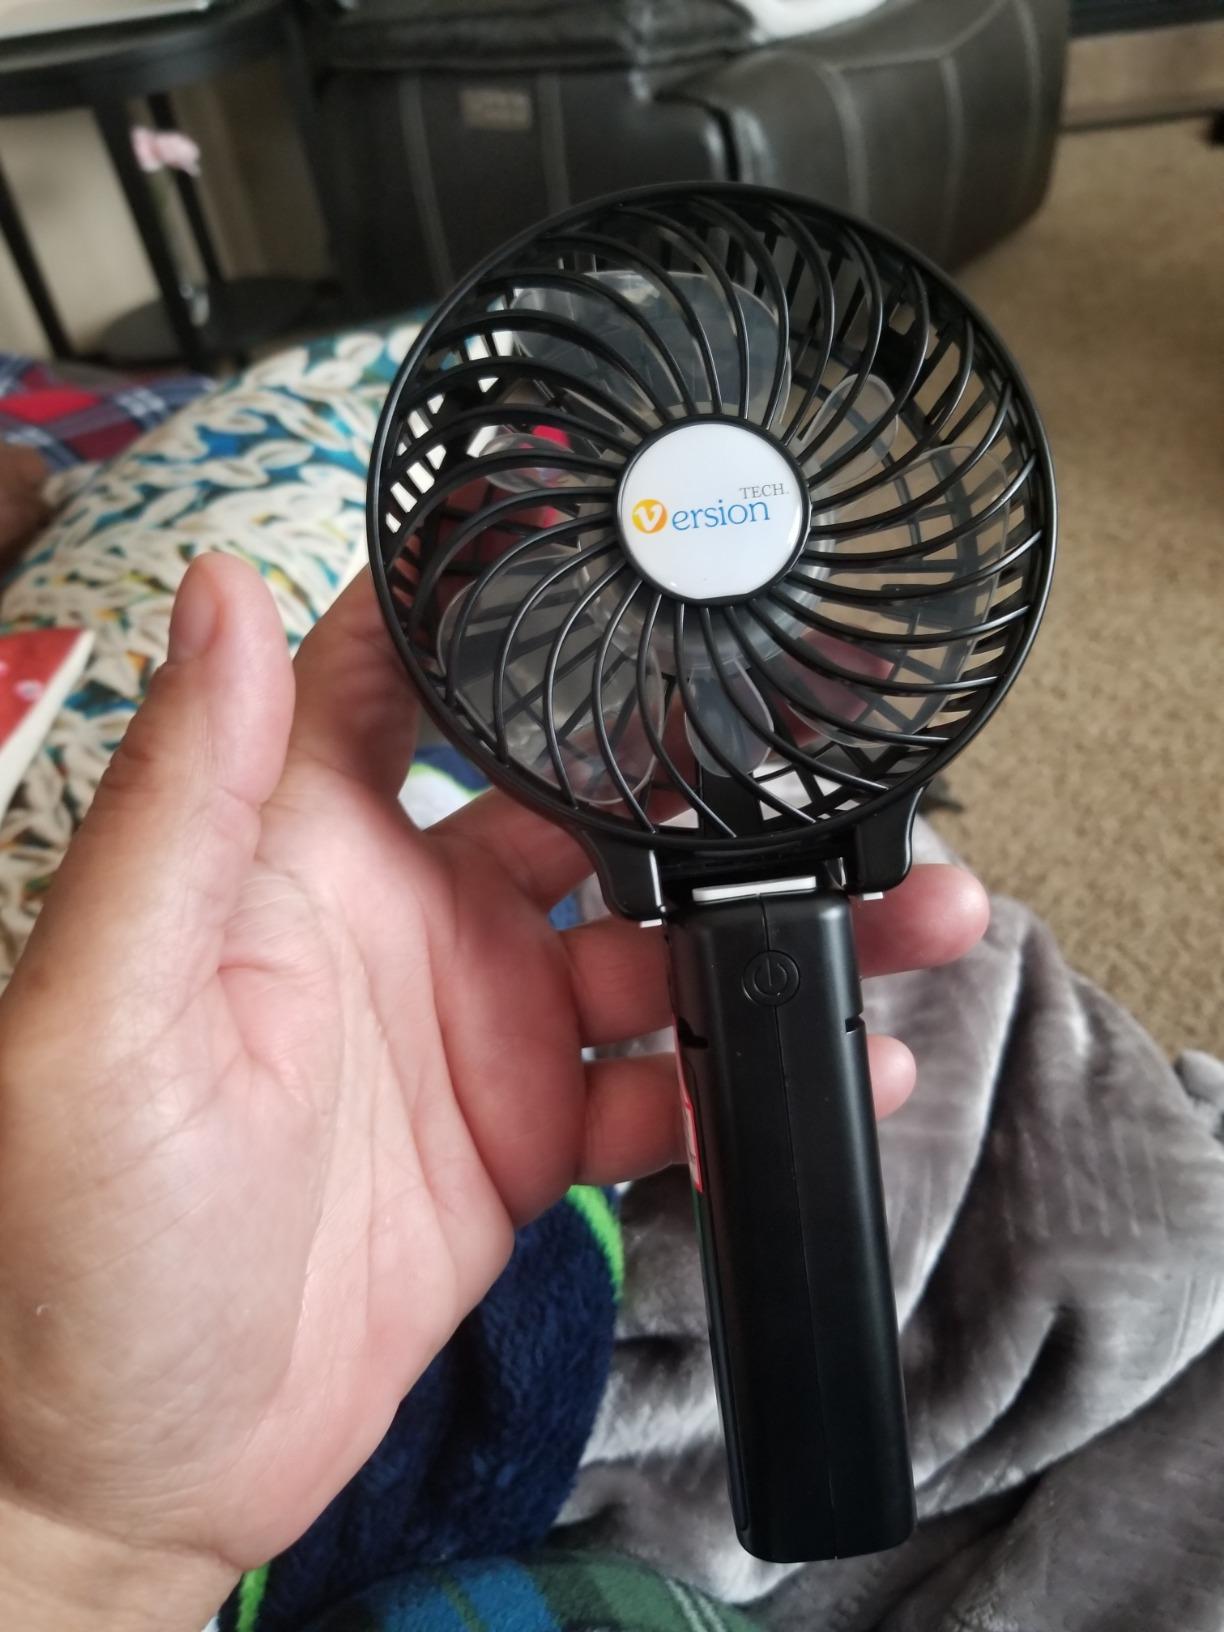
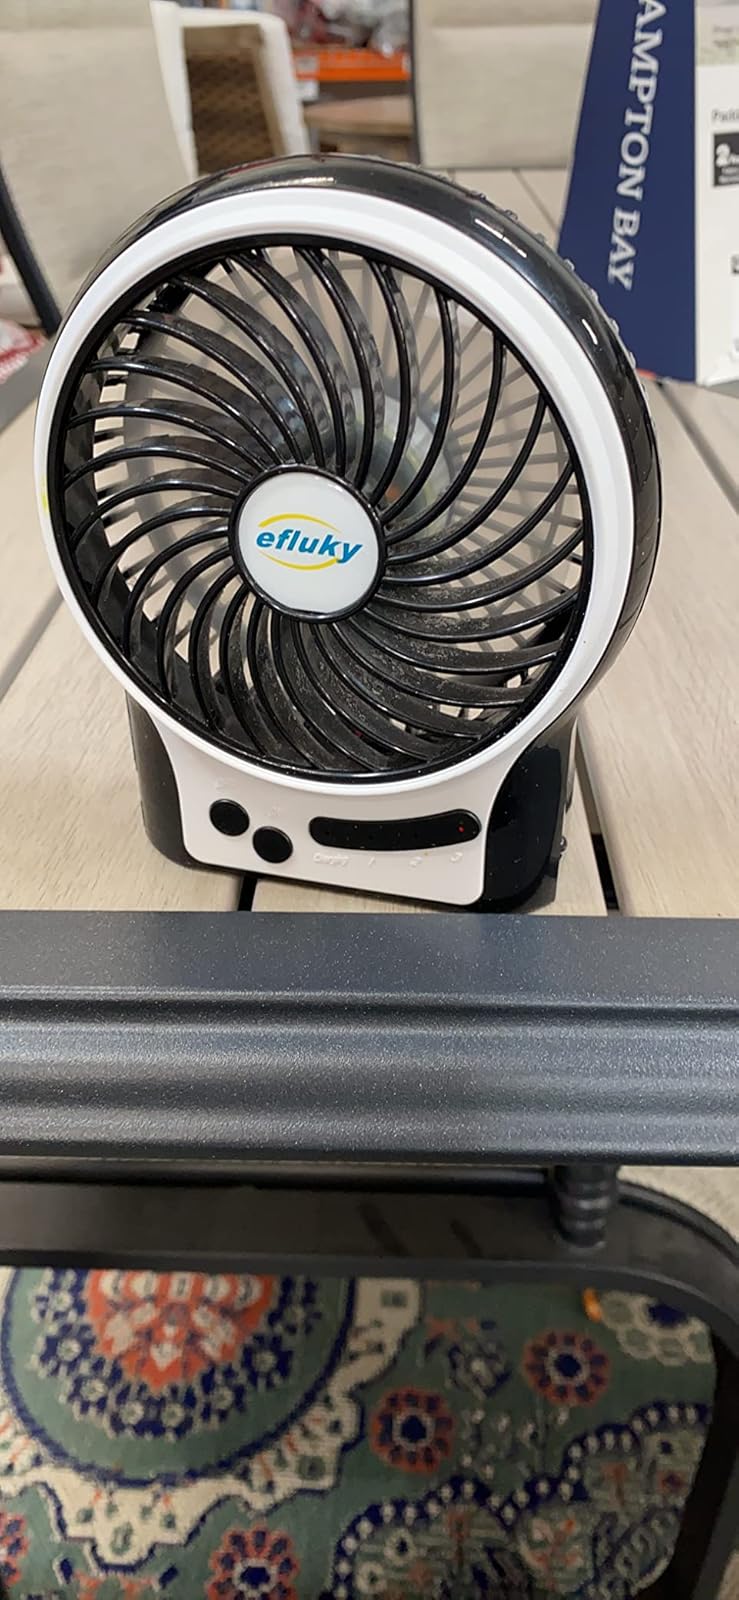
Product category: fan
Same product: no